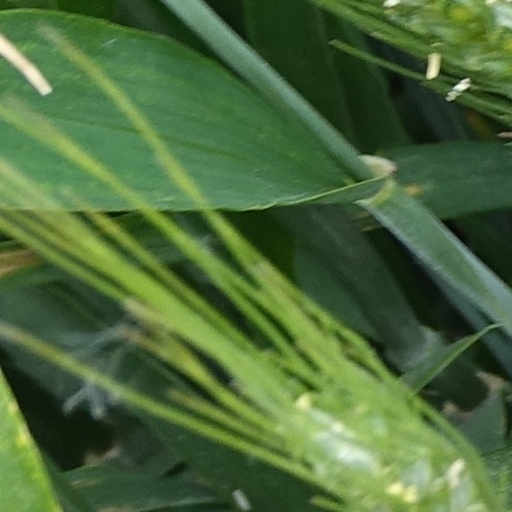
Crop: wheat